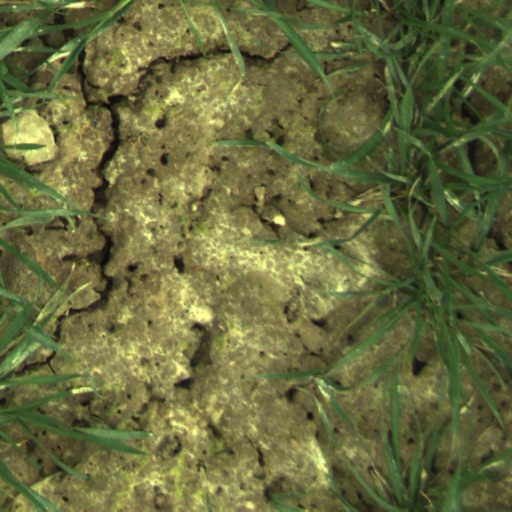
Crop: wheat